Indonesian invasion of East Timor

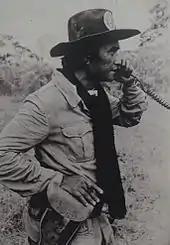
Colonel Dading Kalbuadi, Indonesian commander of Operasi Seroja

Operasi Seroja (Operation Lotus) was the largest military operation ever carried out by Indonesia. Following a naval bombardment of Dili, Indonesian seaborne troops landed in the city while simultaneously paratroopers descended. 641 Indonesian paratroopers jumped into Dili, where they engaged in six-hours combat with FALINTIL forces. According to author Joseph Nevins, Indonesian warships shelled their own advancing troops and Indonesian transport aircraft dropped some of their paratroopers on top of the retreating FALINTIL forces and suffered accordingly. By noon, Indonesian forces had taken the city at the cost of 35 Indonesian soldiers killed, while 122 FALINTIL soldiers died in the combat.